Question: Please indicate a possible affordance area of hold_bottle that can be used for holding
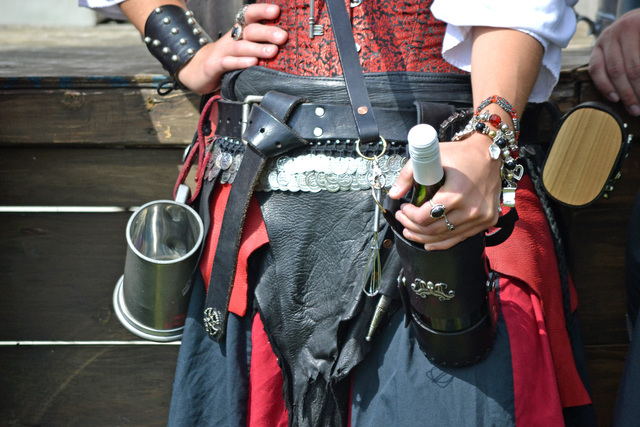
Answer: [400.263, 112.083, 508.943, 375.48]